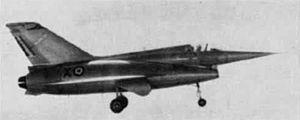
Le Nord 1500 Griffon II est un prototype de chasseur supersonique, développé dans les années 1950 par l'entreprise publique Nord-Aviation, en réponse à un appel d'offres de l'Armée de l'air française pour un chasseur capable de Mach 2 à l'horizon 1960.